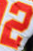
Number: 2